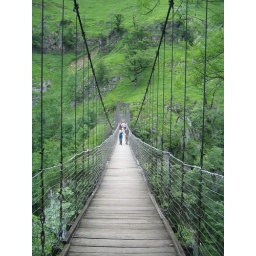
1920 wooden bridge over gorge